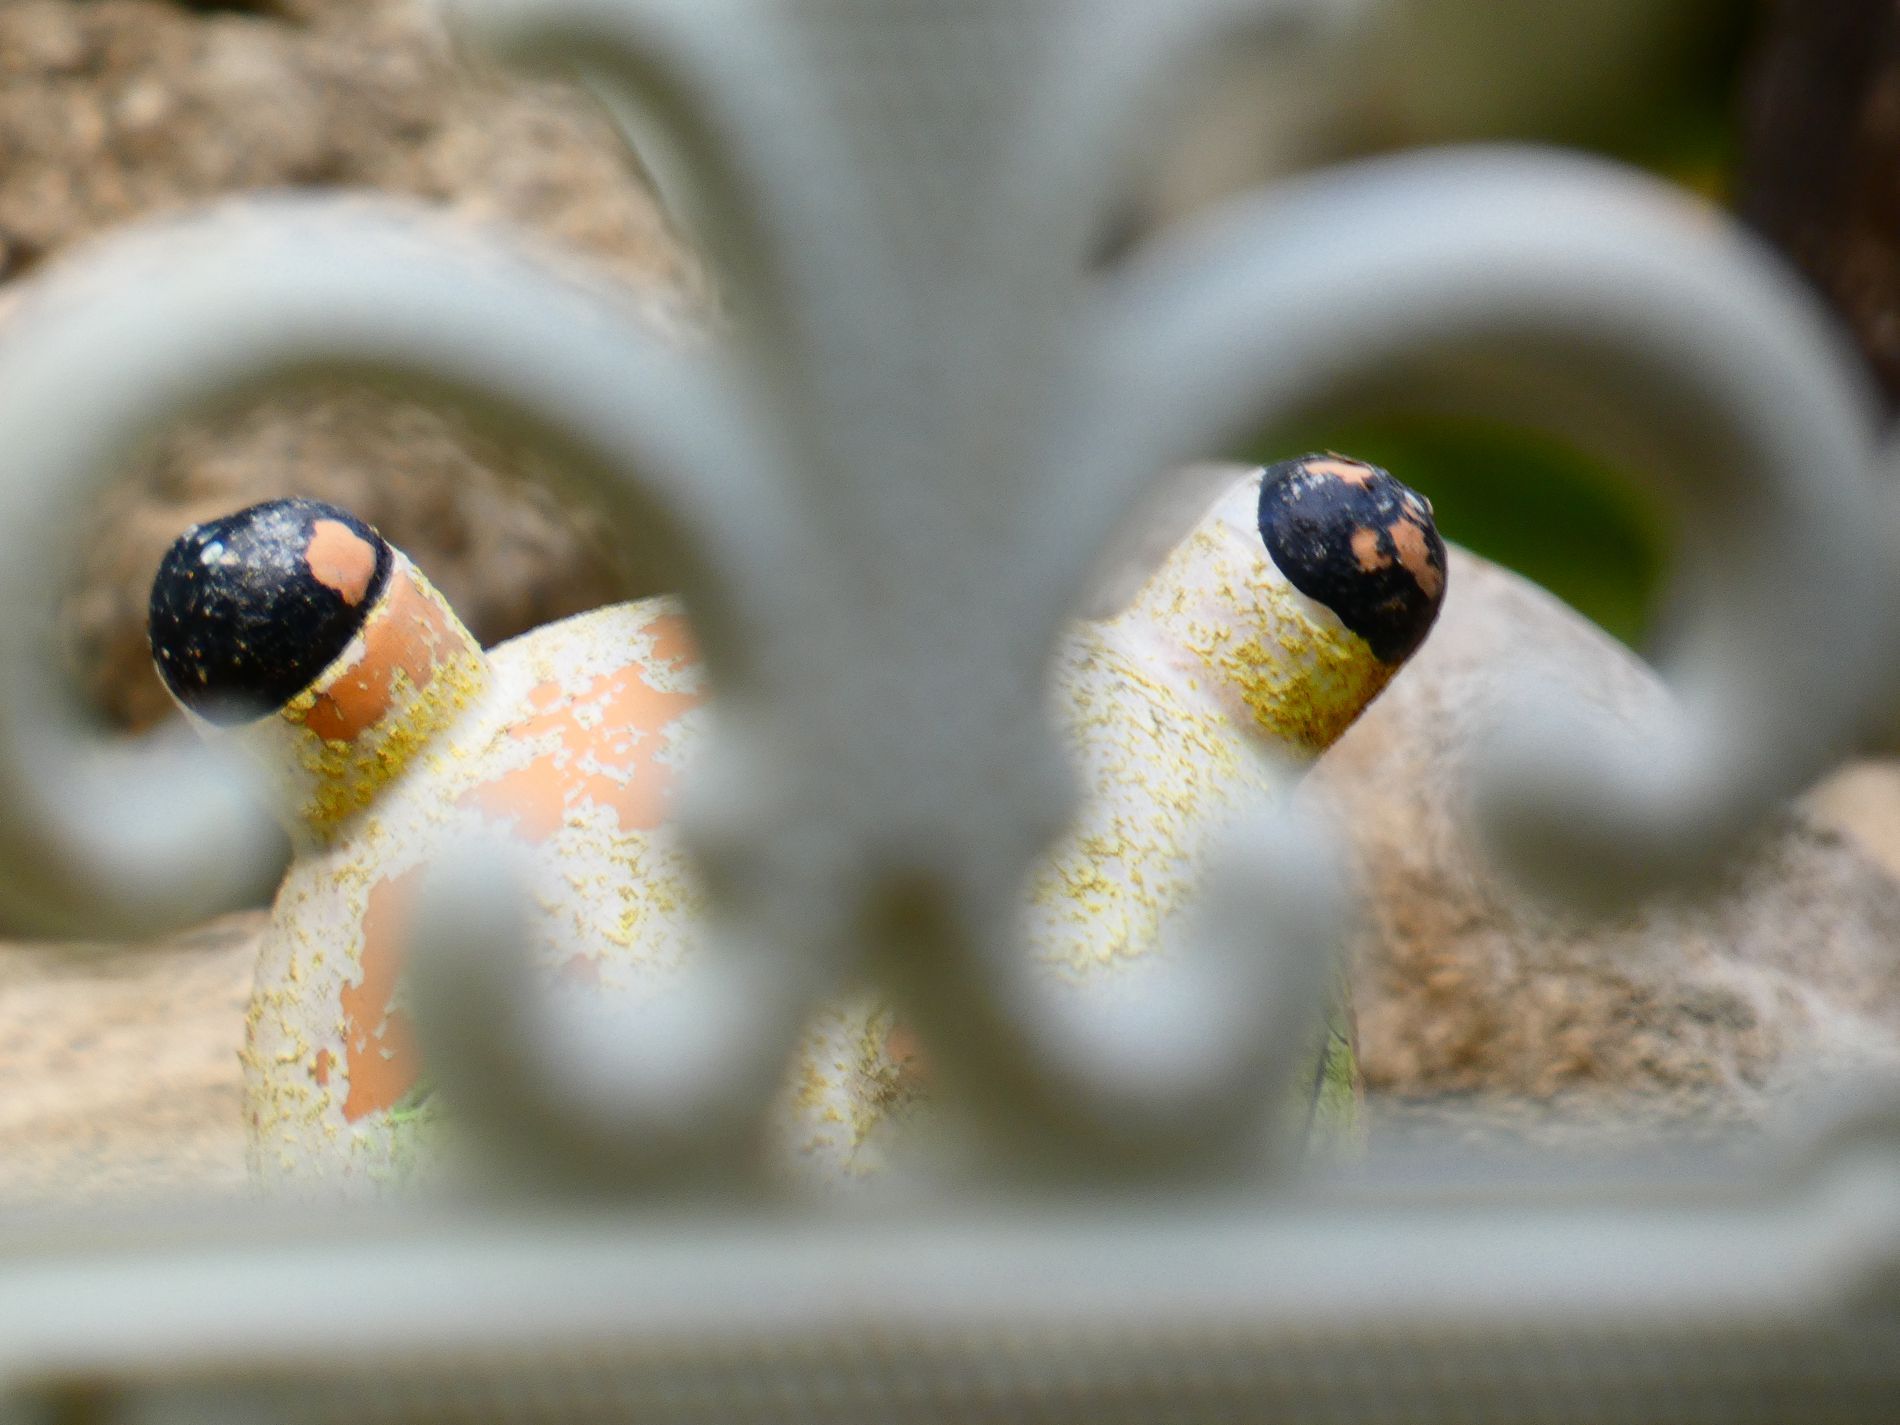
Aged Ornament.
An image of a sculpture with two rounded, black-tipped protrusions, partially obscured by a blurred decorative metal structure in the foreground.
A landscape image taken from a close-up shot with a slightly low angle in daylight, capturing an aged ornament with an interesting aged texture. The blurred foreground of a decorative metal structure directs the focus onto the ornament.
Labels: Animal, Bird, Outdoors, Figurine, Finch, Clothing, Glove, Pottery, Sphere, Soil, Body Part, Finger, Hand, Person, Hole, Beak, Decorative metal, Decorative structure, Blur
Camera: Panasonic DC-FZ82
Aperture: F5.9
Exposure: 1/160 sec
ISO: 80
Focal length: 215.0 mm